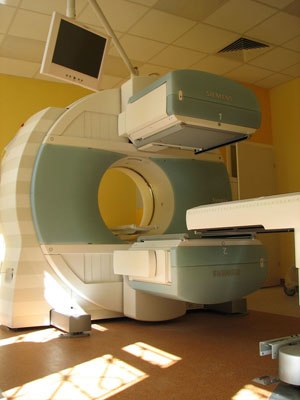
Nuklearmedicin
SPECT/CT gammakamera fra Siemens
"Nuklearmedicin er et speciale, oftest tilknyttet sygehusafdelingerne sammen med fysiologiske afdelinger. I Danmark som regel benævnt ""Klinisk Fysiologisk og Nuklearmedicinsk Afdeling"".